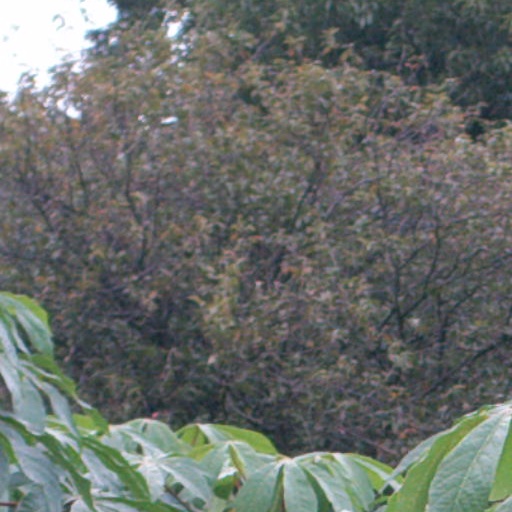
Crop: cassava